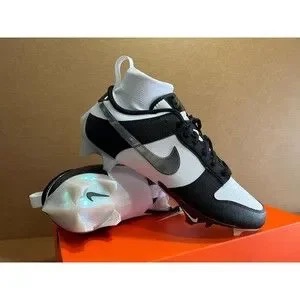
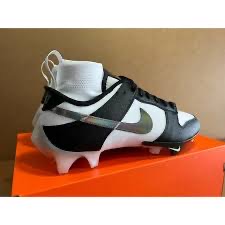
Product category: misc
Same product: yes